Zero-COVID

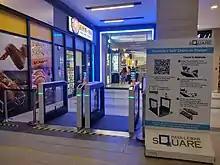
An automatic self-check-in station at Paya Lebar Square mall implemented to facilitate contact tracing.

The virus was confirmed to have reached Canada on 27 January 2020, after an individual who had returned to Toronto from Wuhan, Hubei, China, tested positive. The first case of community transmission in Canada was confirmed in British Columbia on 5 March. In March 2020, as cases of community transmission were confirmed, all of Canada's provinces and territories declared states of emergency. Provinces and territories have, to varying degrees, implemented prohibitions on gatherings, closures of non-essential businesses and restrictions on entry with Atlantic Canada and the three Canadian Territories adopting a COVID-Zero approach. On 24 June 2020, it was announced that the four Atlantic provinces: New Brunswick, Prince Edward Island, Nova Scotia, and Newfoundland and Labrador had come to an agreement of creating a free-travel bubble while maintaining low case numbers inside, effective 3 July 2020. In late November 2020, mounting cases led to the disbandment of the Atlantic Bubble, with each of the Atlantic provinces maintaining their own travel restrictions and Zero-COVID policies after the bubble burst. Throughout 2020 and 2021, infection rates and deaths in the Atlantic provinces remained low, especially compared to the more populated areas of Canada which did not implement COVID-Zero. The appearance of the Delta and Omicron variants led to the successive abandonment of COVID-Zero in Atlantic Canada at the end of 2021.